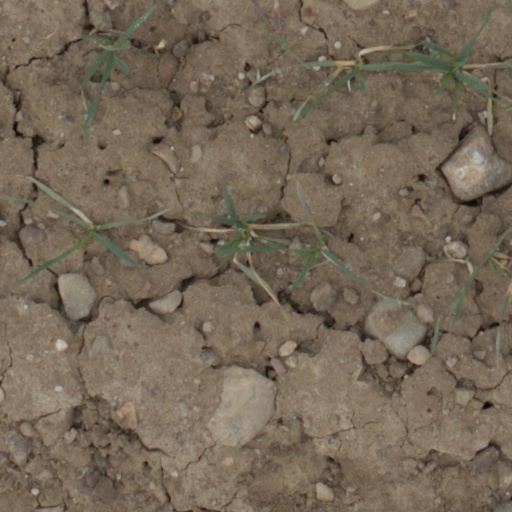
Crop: wheat